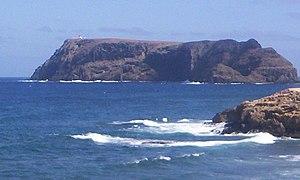
L'îlot de Cima est l'un des six îlots situés à 380 mètres de la rive de l'île de Porto Santo, faisant partie de l'archipel de Madère, région autonome du Portugal. Il se situe au nord-est de celle-ci et il est inhabité. Il est le plus proche des six îlots de Porto Santo.
Le phare de l'îlot de Cima est un phare situé sur l'îlot de Cima, au nord-est de l'île de Porto Santo dans la freguesia de Santo Espírito de la municipalité de Vila do Porto, sur l'île de Porto Santo.